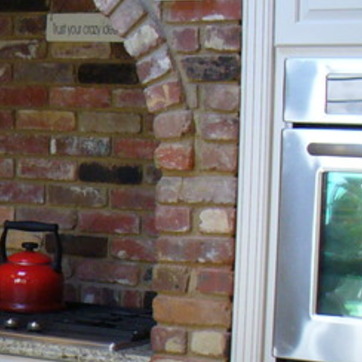
Material: brick